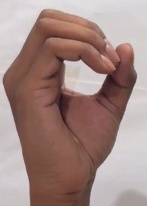
ASL sign: O